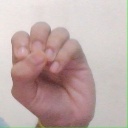
अक्षर: उ